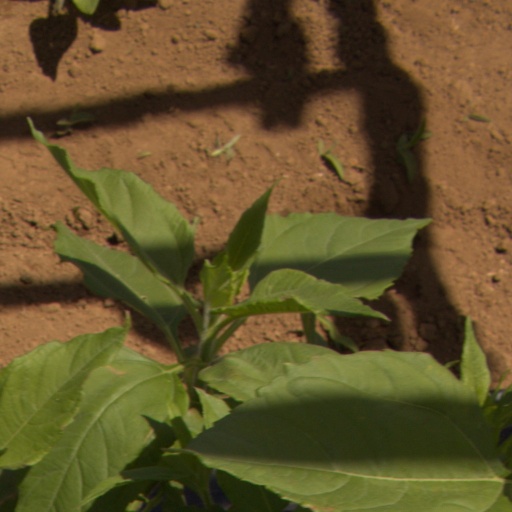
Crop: Jerusalem artichoke